James Hay (dancer)

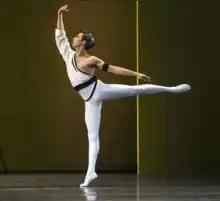
James Hay, "Symphonic Variations" of Frederick Ashton

James was born in Berkshire and began his training at the Linda Butler School of Dance. He later joined Royal Ballet School as a Junior Associate at age eight and then effectively at age 11.